Calling All Monsters

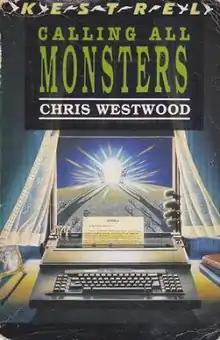
First edition

Calling All Monsters is the second novel by Chris Westwood, a British author of children's and young adult fiction. It was first published in the UK in 1990 by Viking Kestrel (part of the Penguin Group) and in the US in 1993 by HarperCollins Children's Books. Optioned for film three times by Steven Spielberg and later DreamWorks, the film version of the book remains unproduced.